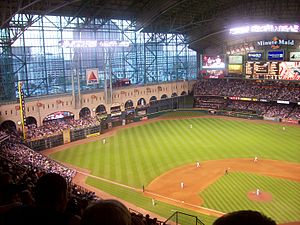
Houston Astros
Astros i aktion på Minute Maid Park.
Houston Astros er et amerikansk baseballhold fra Houston, Texas, der spiller i MLB-ligaen. Astros hører hjemme i Central Division i National League, og spiller deres hjemmekampe på Minute Maid Park.